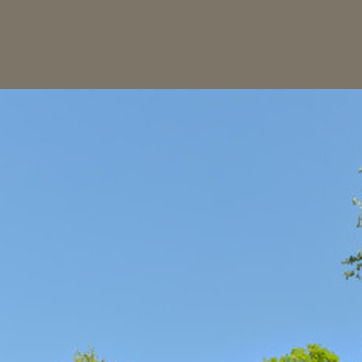
Material: sky